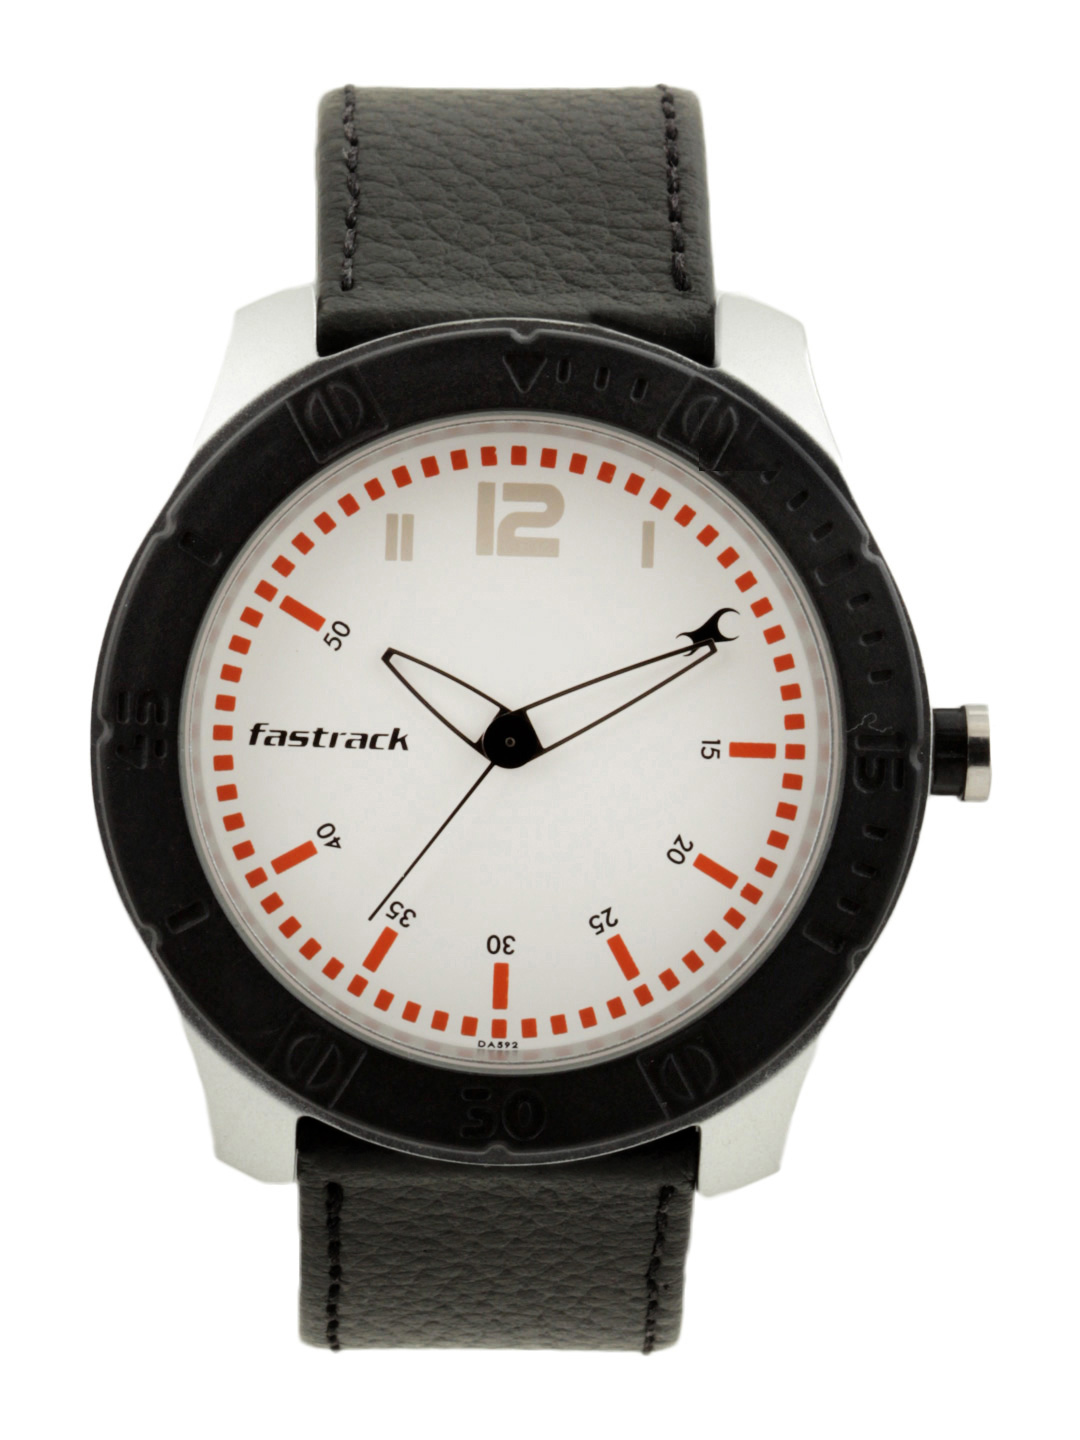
Fastrack Men White Dial Watch
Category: Accessories / Watches / Watches
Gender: Men
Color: White
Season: Winter 2016
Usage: Casual